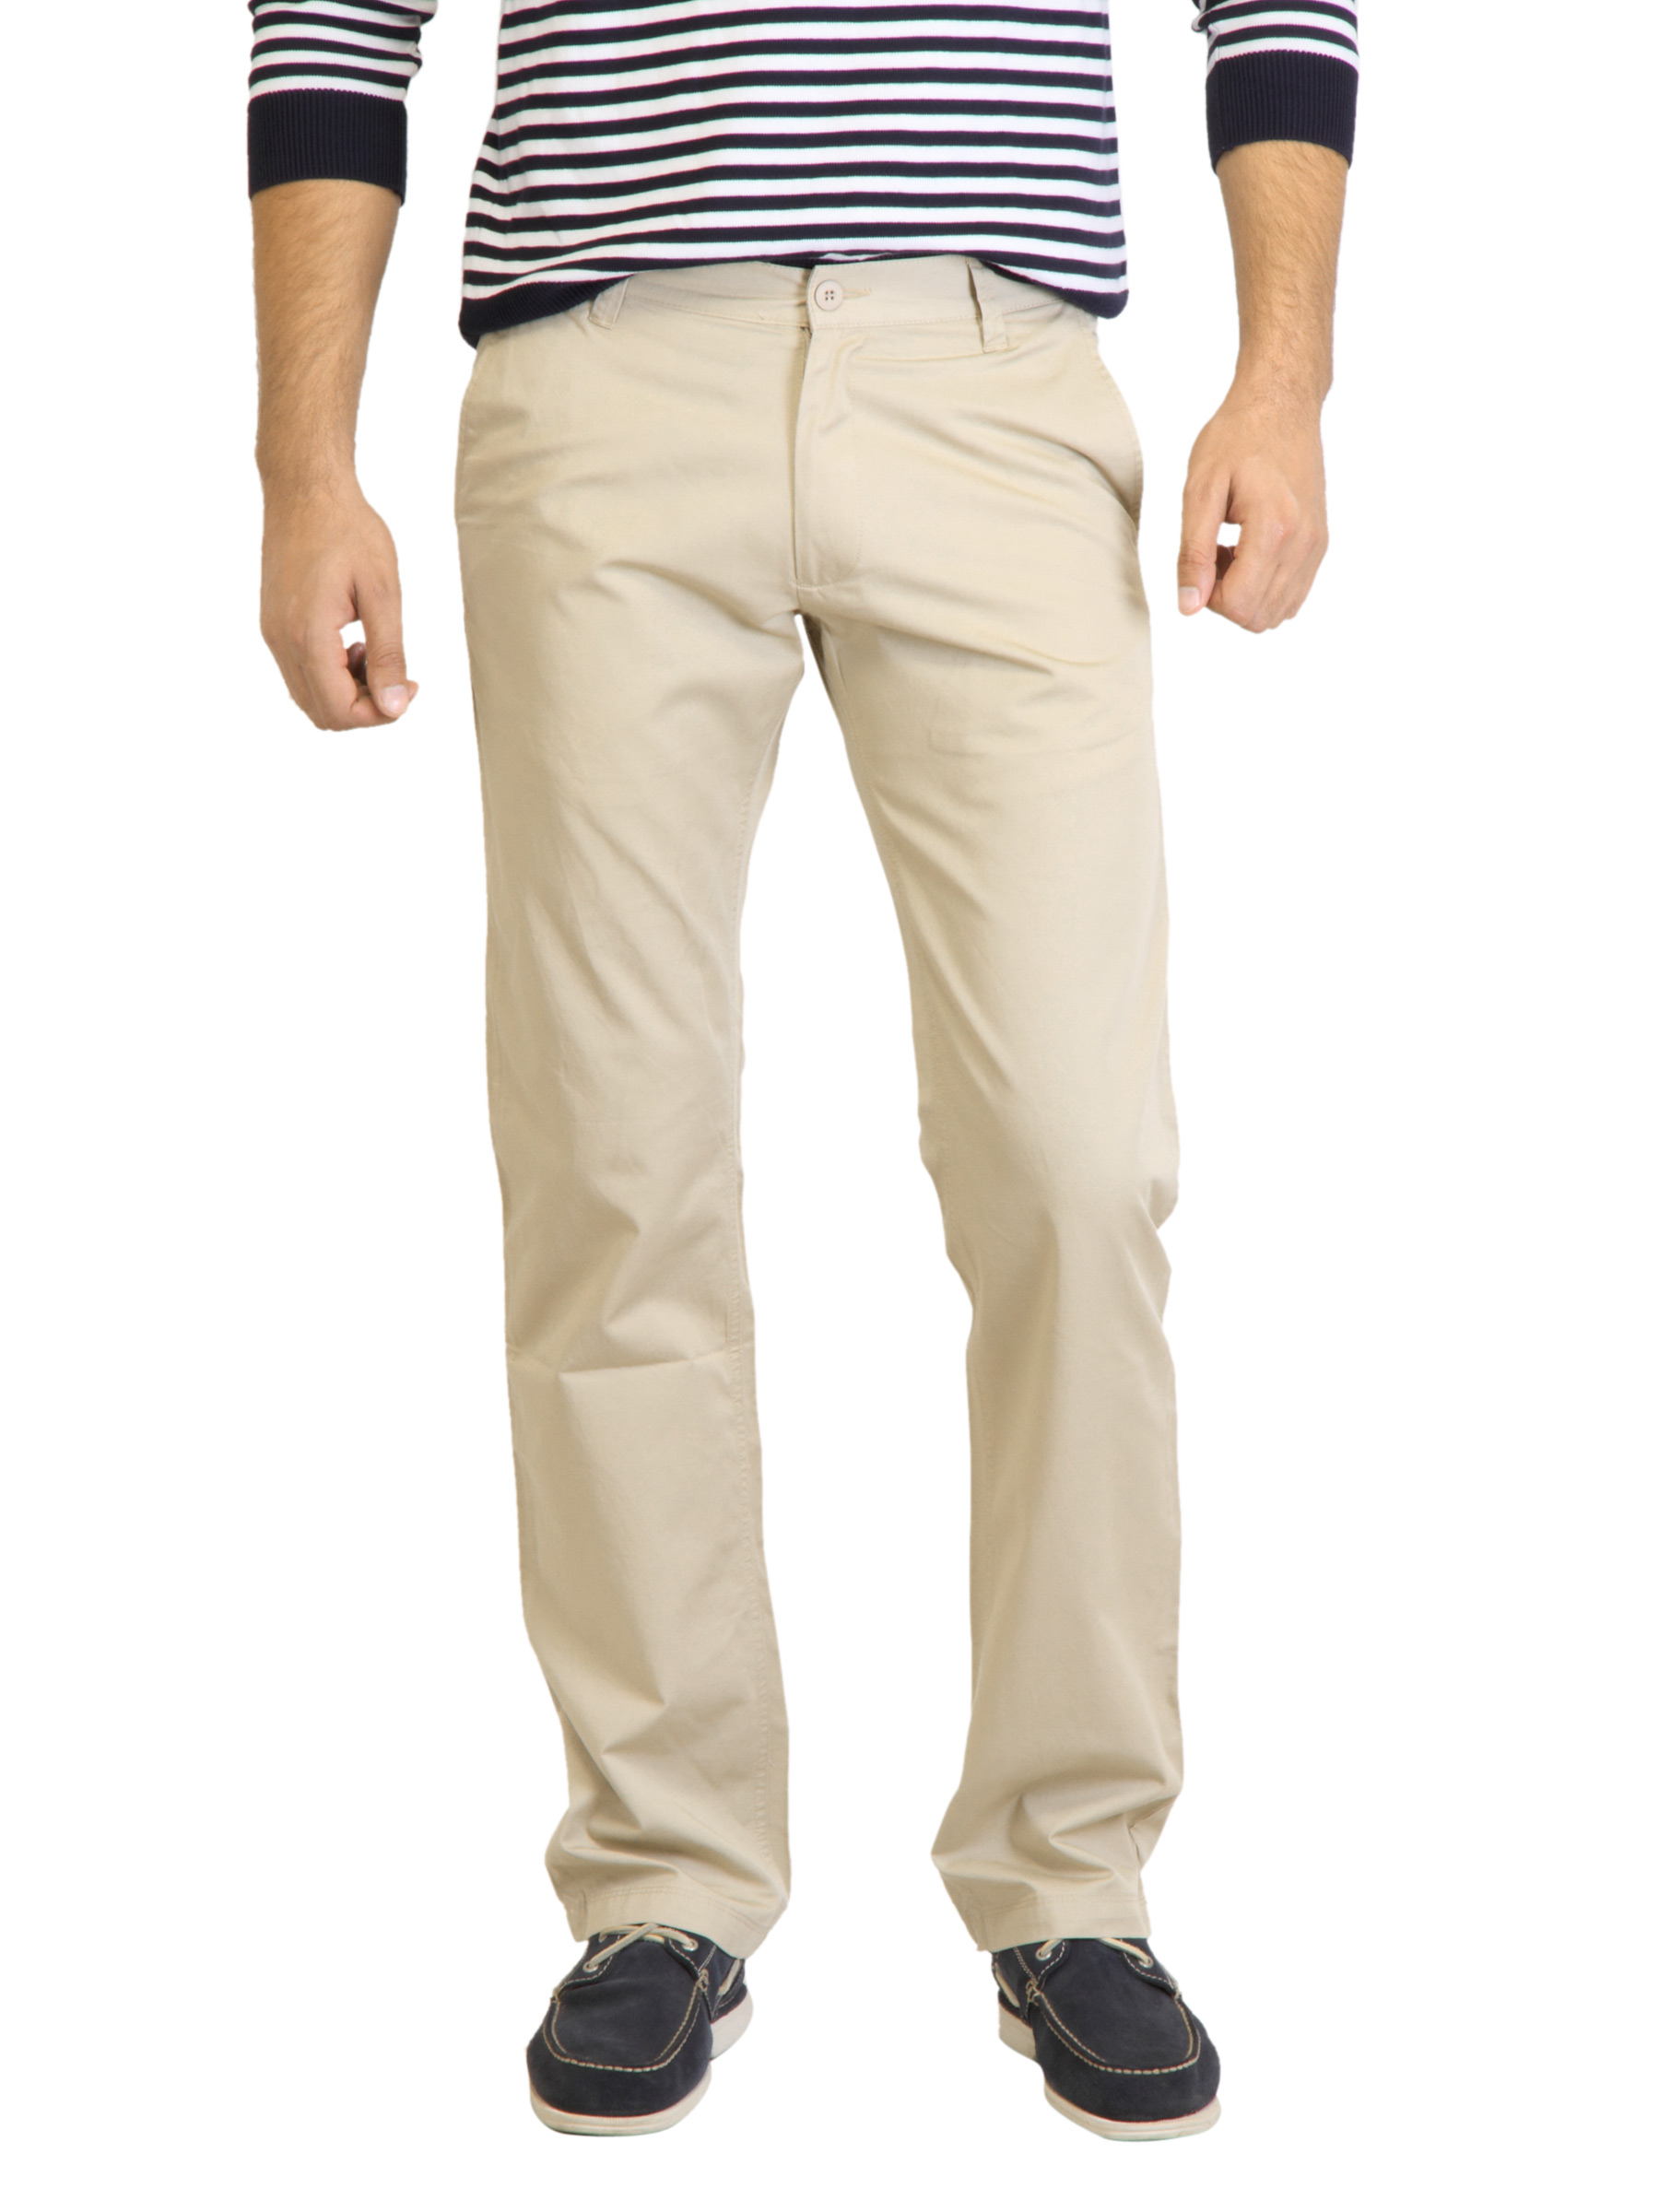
Highlander Men Solid Beige Trouser
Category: Apparel / Bottomwear / Trousers
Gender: Men
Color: Beige
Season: Fall 2011
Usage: Casual